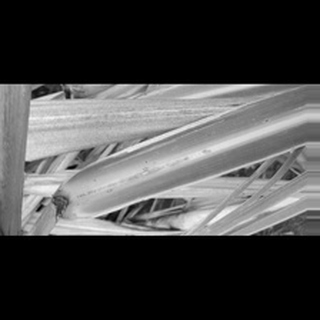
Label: sugarcane_red_rot